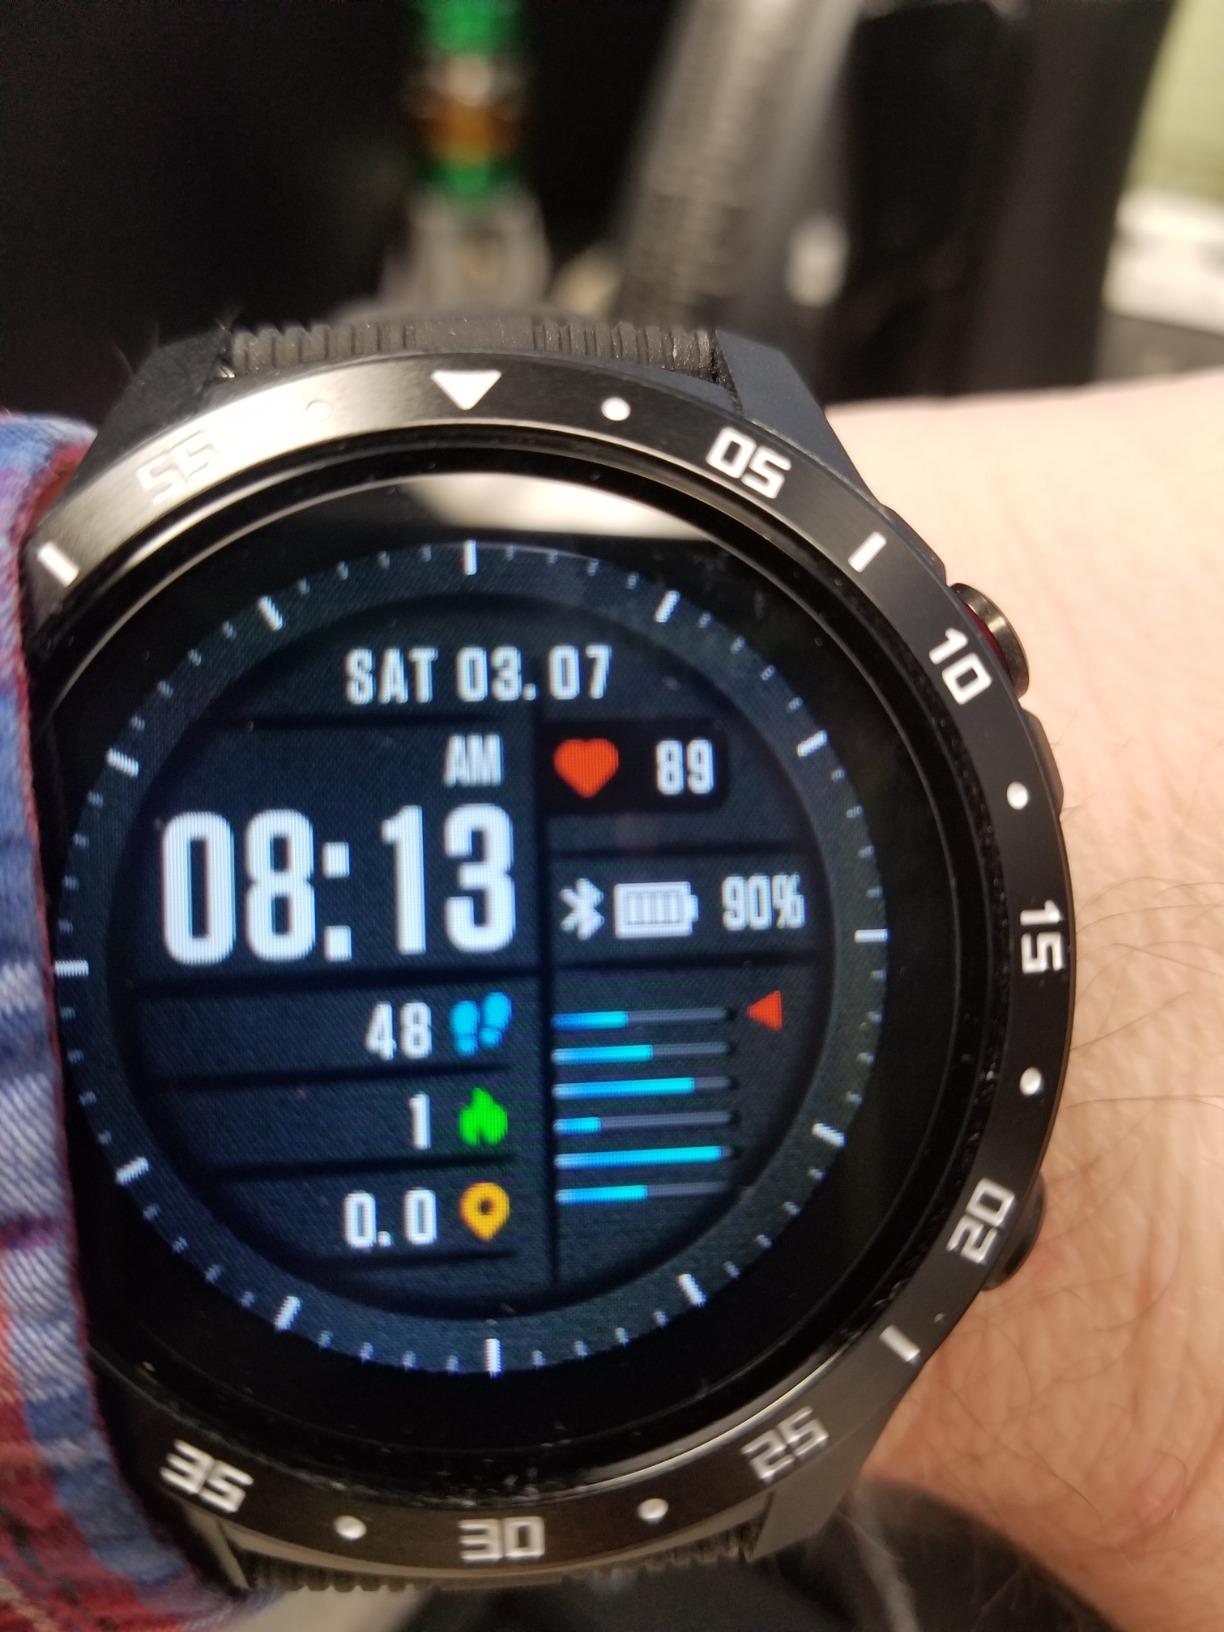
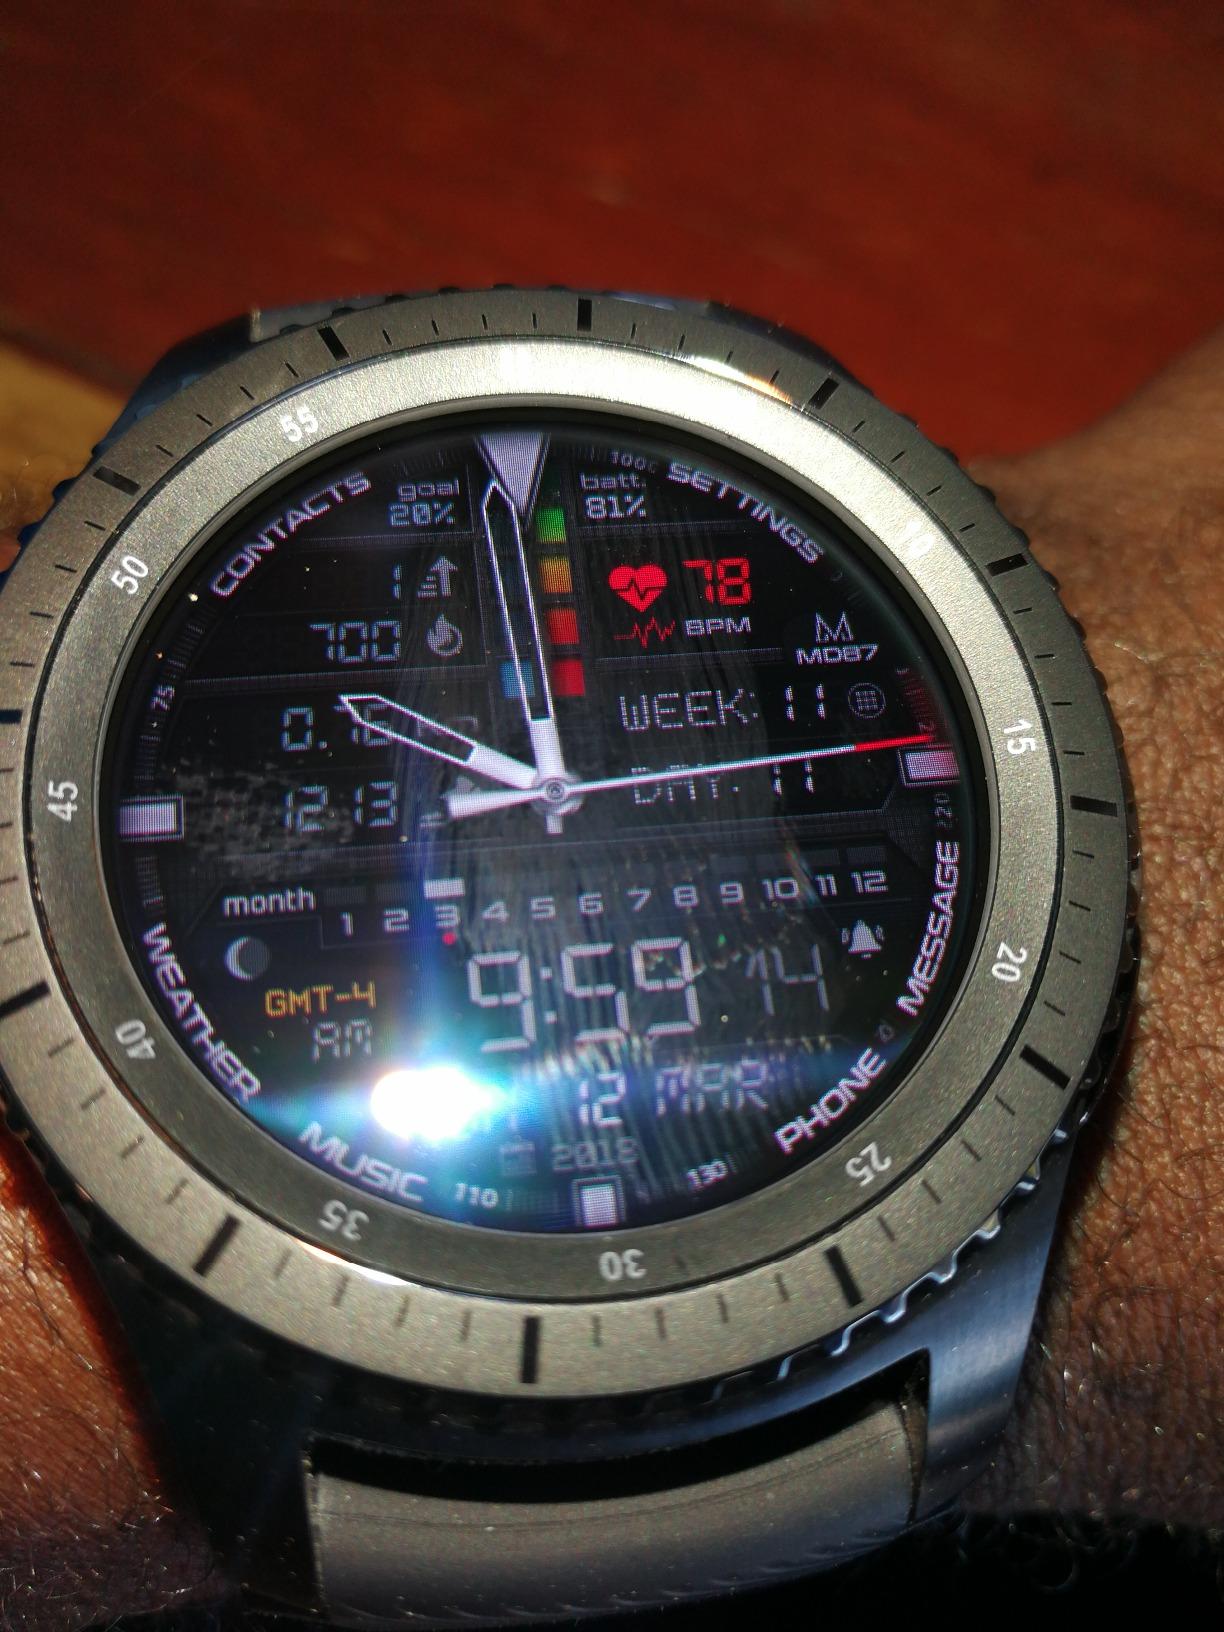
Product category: smartwatch
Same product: no